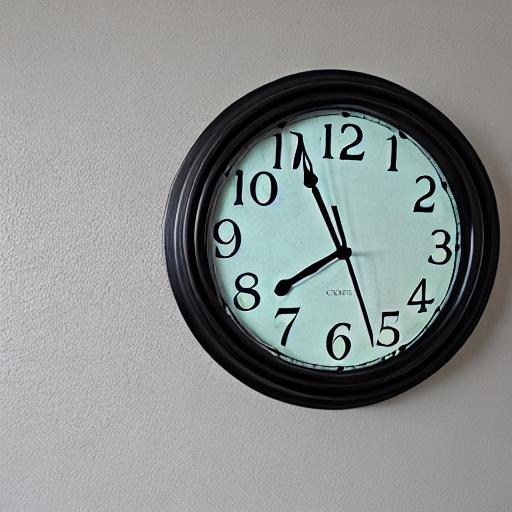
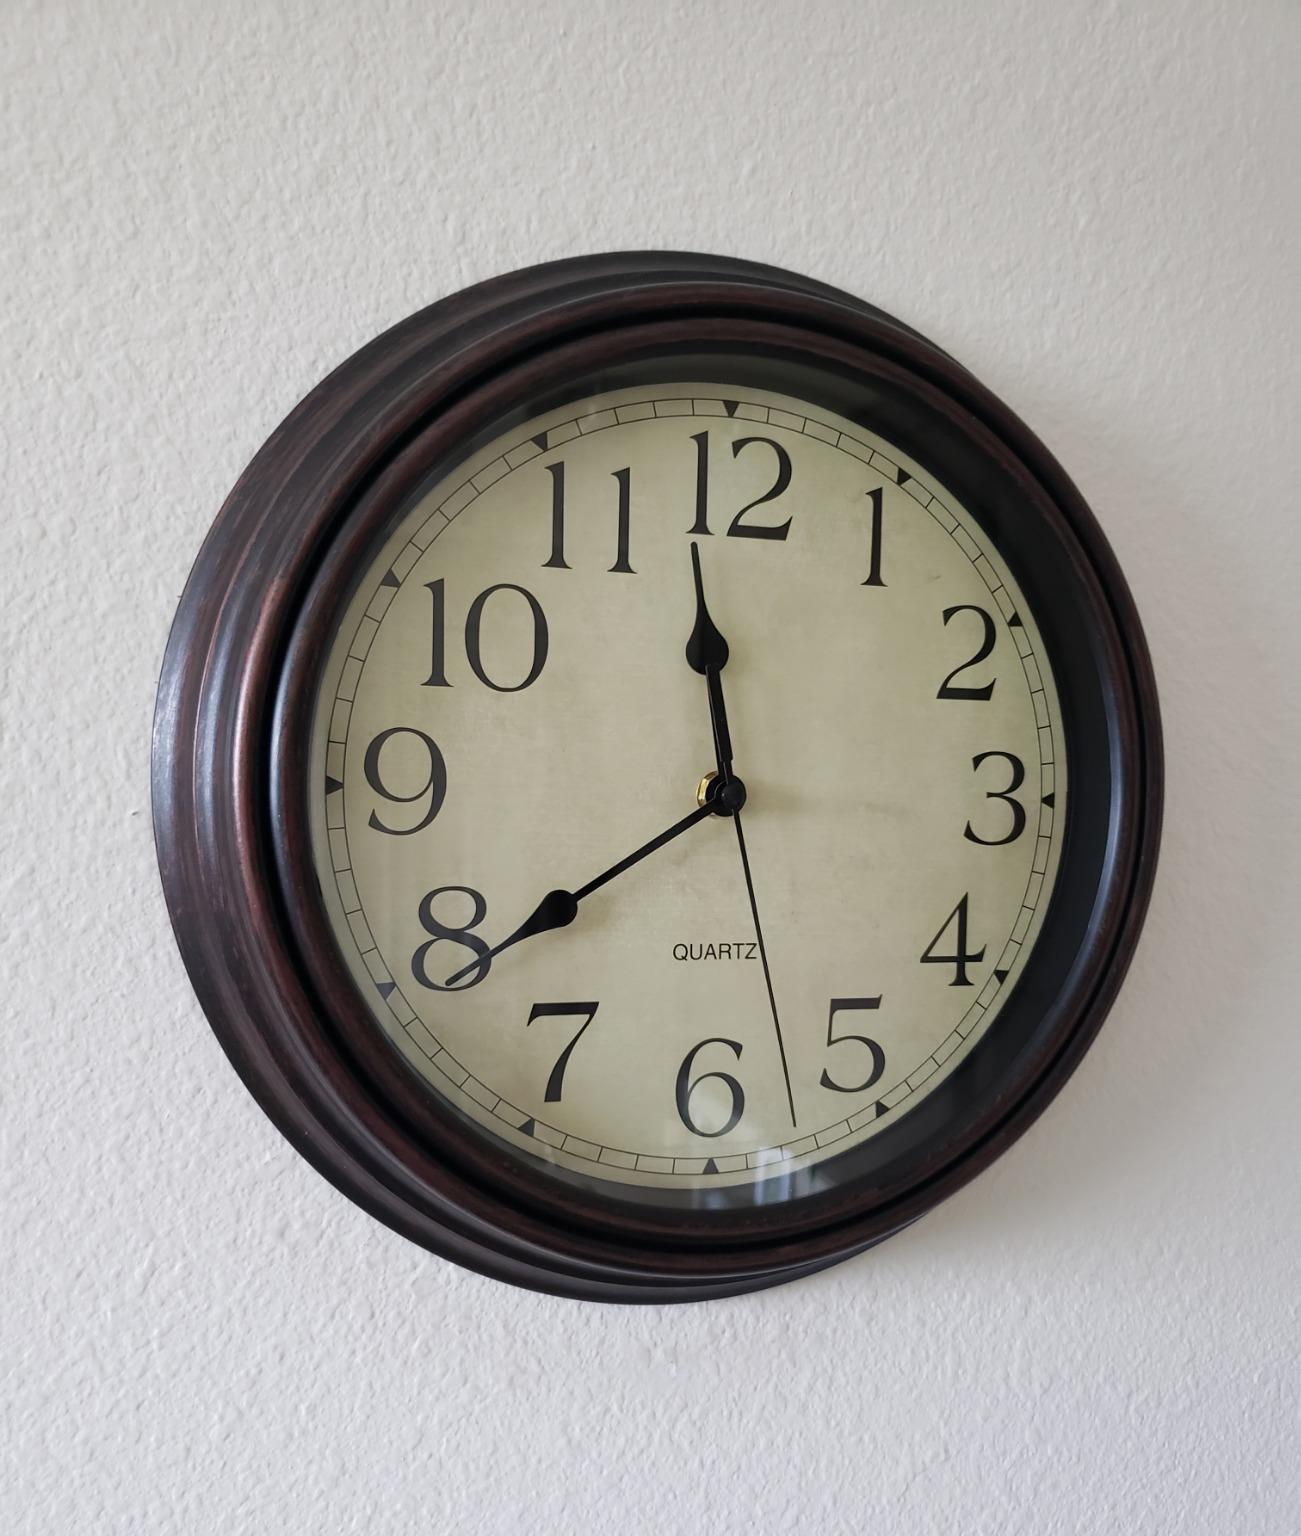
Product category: clock
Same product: no